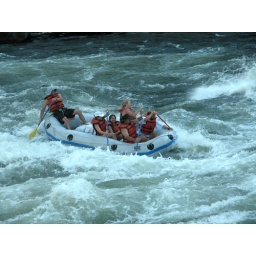
me in the white hat, Kelly right in front of me. rafting on the Salmon river in Idaho